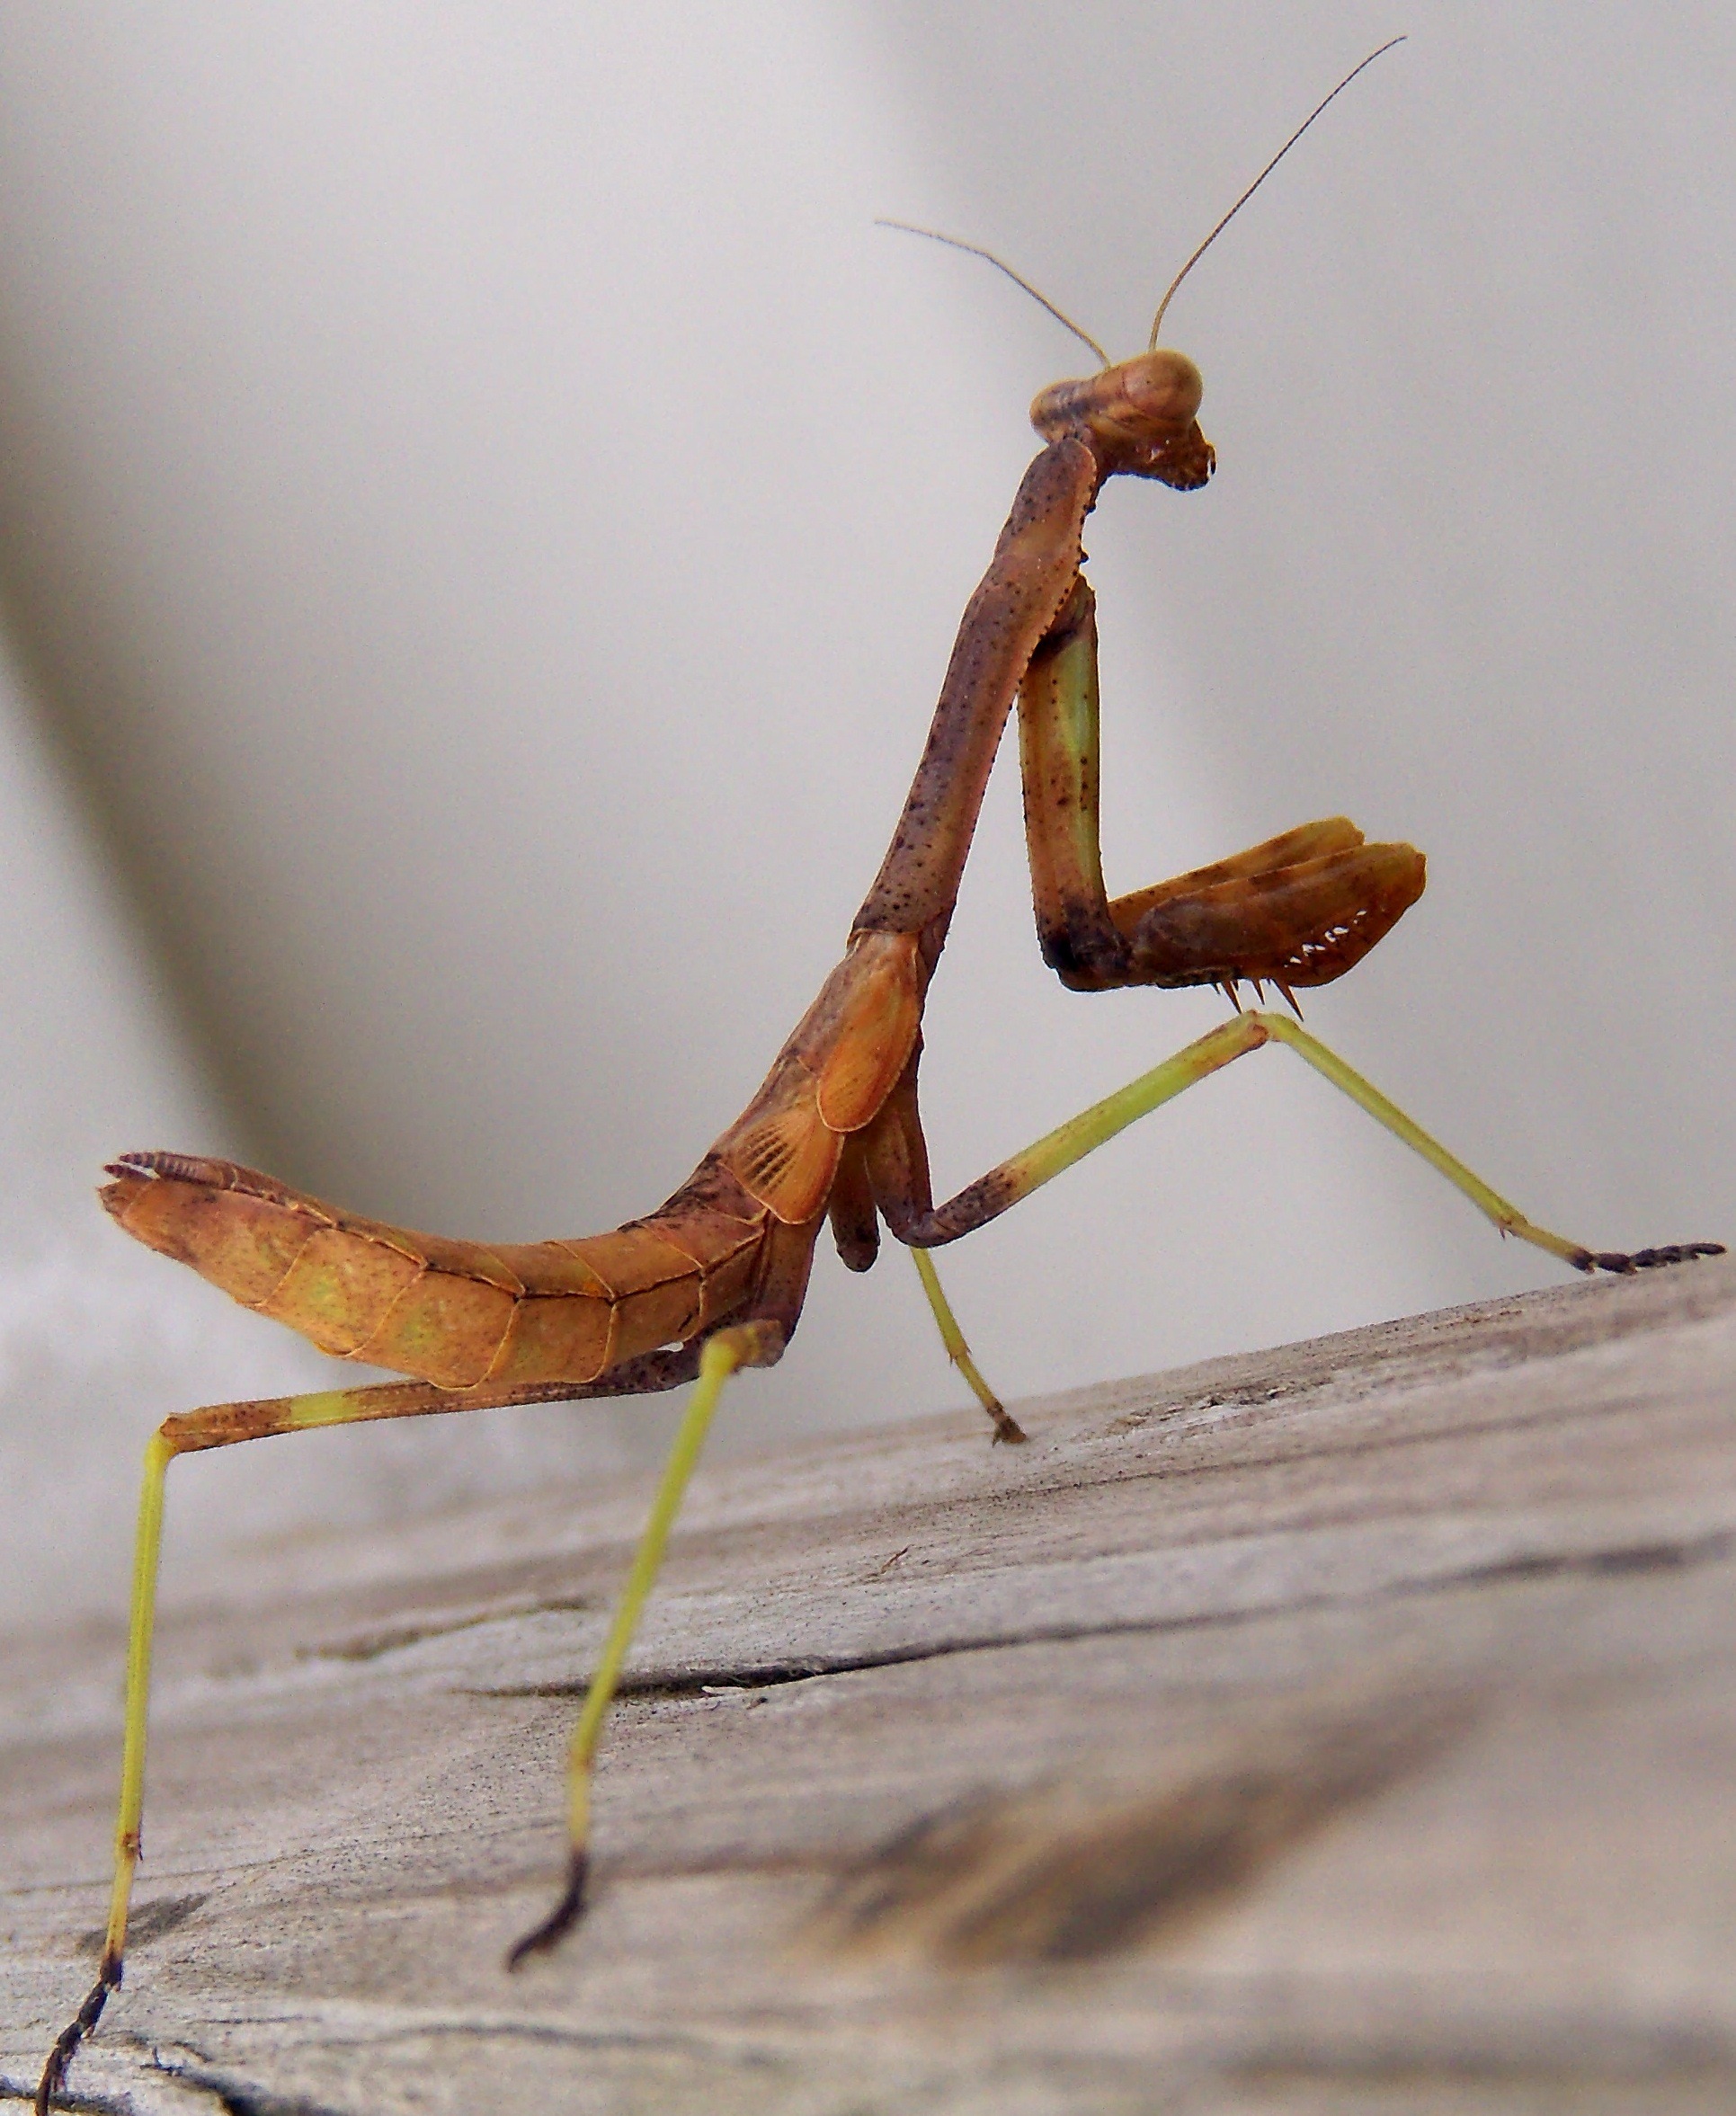
nature, outdoor, wing, wildlife, wild, praying mantis, insect, small, fauna, invertebrate, life, close up, entomology, mantis, locust, thorax, antennae, macro photography, arthropod, plant stem